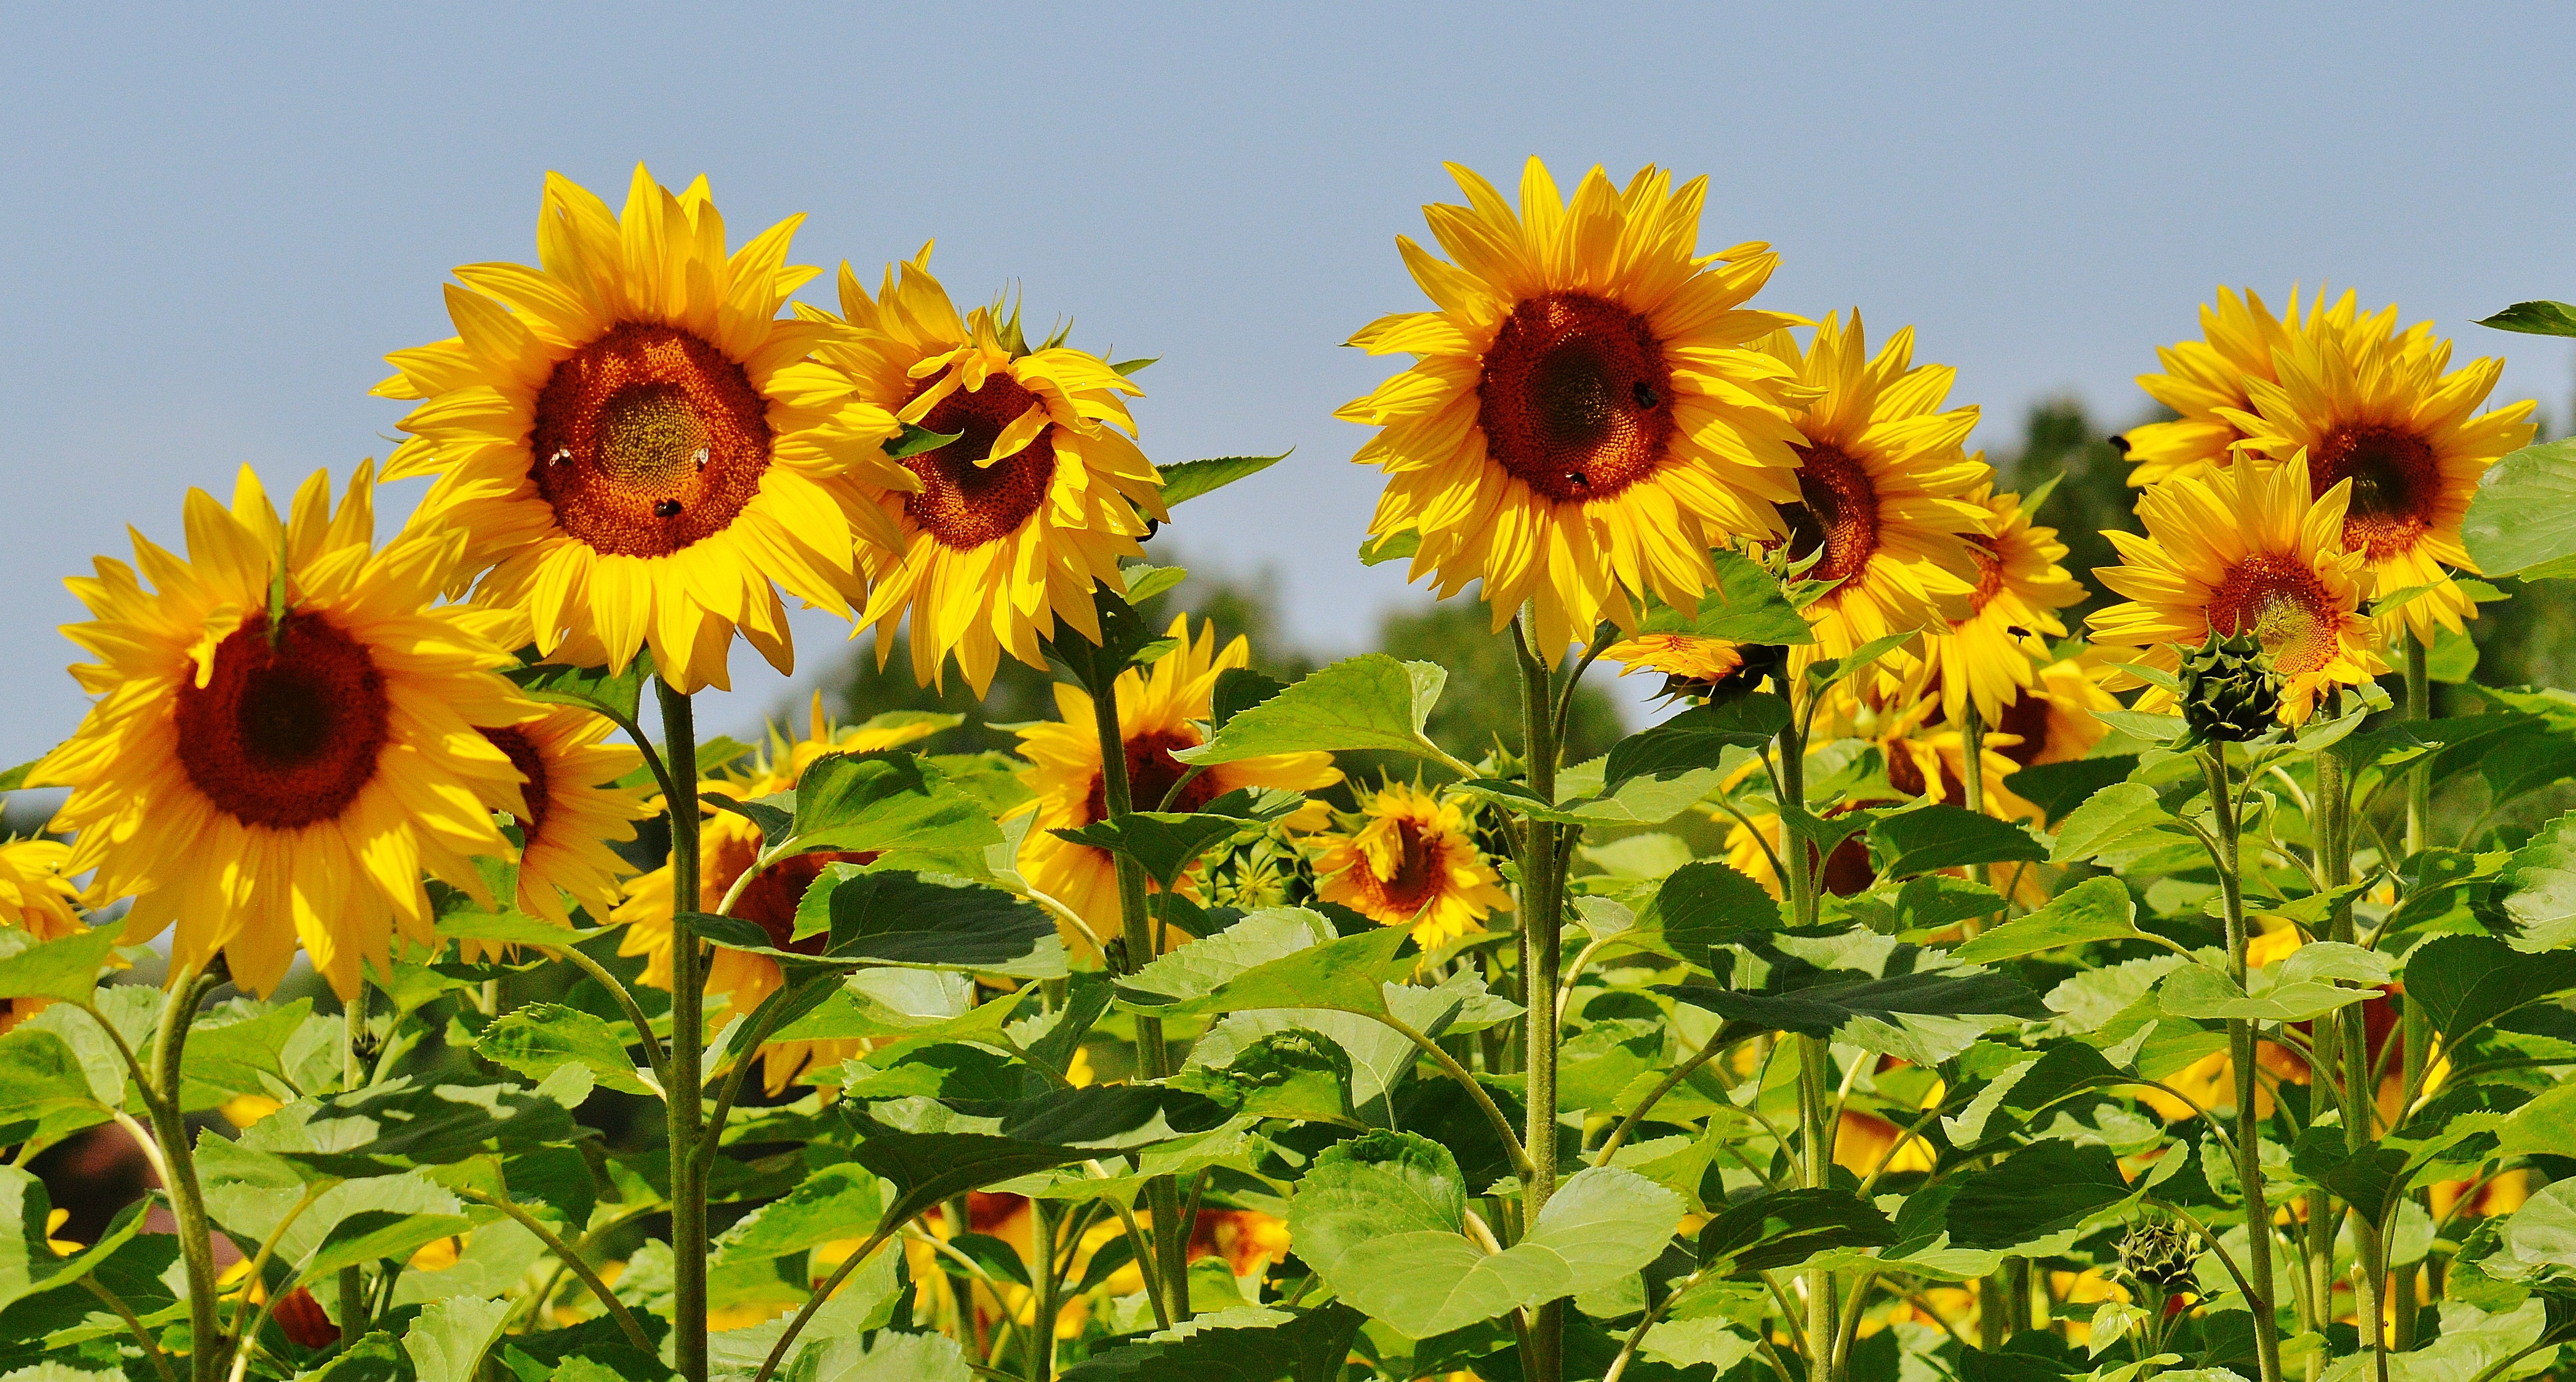
nature, blossom, plant, sun, field, meadow, prairie, flower, bloom, summer, pollen, pollination, insect, macro, yellow, garden, close, flora, sunflower, wildflower, seeds, sunny, helianthus, bees, flowering plant, daisy family, helianthus annuus, sunflower seed, annual plant, land plant